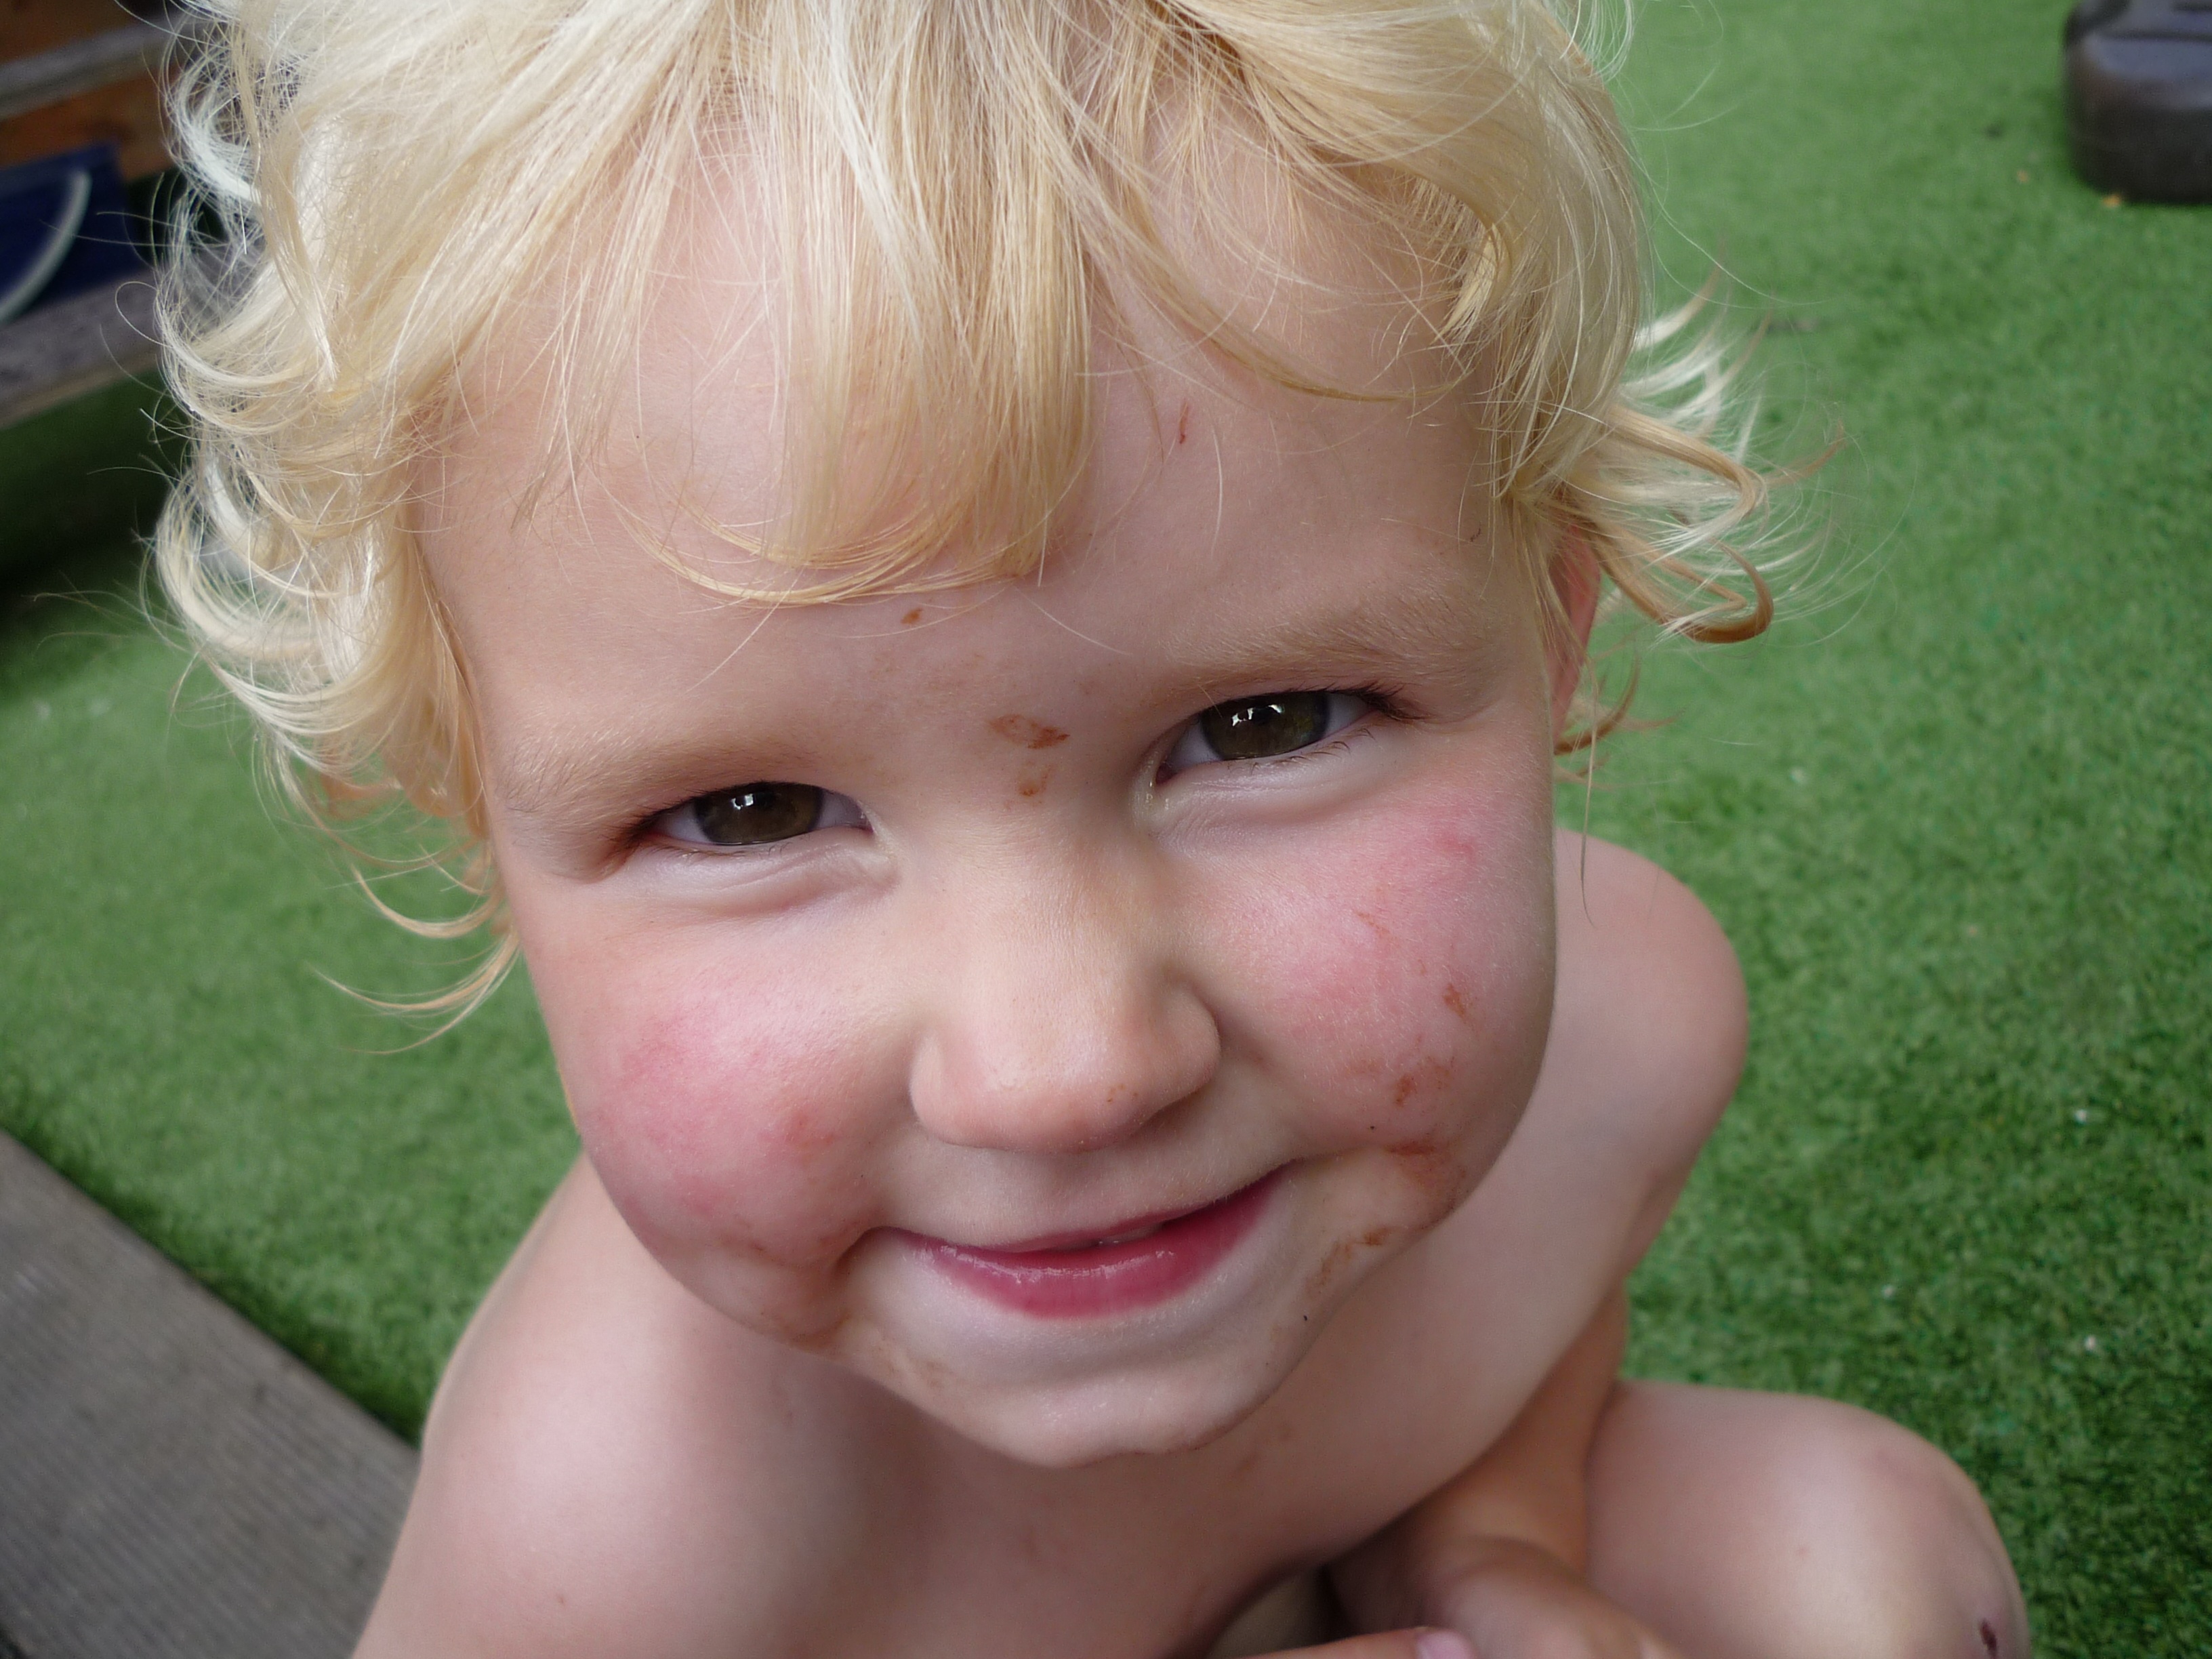
person, girl, hair, portrait, child, dirty, facial expression, childhood, smile, laugh, mouth, human body, face, nose, children, fun, happy, infant, toddler, eye, head, skin, funny, joy, blond, organ, tooth, emotion